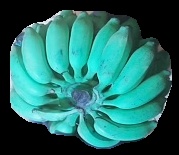
Variety: elakki-bale
Grade: grade3